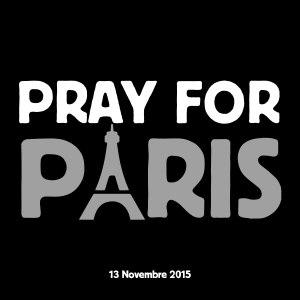
Les attentats du 13 novembre 2015 en France, revendiqués par l'organisation terroriste État islamique, sont une série de fusillades et d'attaques-suicides islamistes perpétrées dans la soirée à Paris et dans sa périphérie par trois commandos distincts.
« Pray for Paris » est un slogan de solidarité repris sur Twitter sous le hashtag #PrayForParis en réaction aux attentats du 13 novembre 2015 en France. Le mot clé #PrayForParis devance #JeSuisCharlie en étant utilisé dans 6,7 millions de tweets en 10 heures dans le monde contre 6,63 en cinq jours. Le slogan fait l'objet de nombreuses adaptations graphiques parmi lesquelles celle typographiée PRAY FOR PARIS avec le « A » de « Paris » stylisé en tour Eiffel.